Peregrine Honig

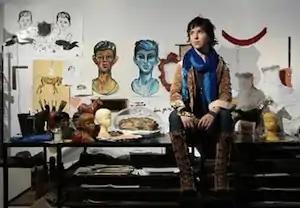
Peregrine Honig

Peregrine Honig is an American artist. Honig's work is concerned with the relationship between pop culture, sexual vulnerability, social anxieties, the ethics of luxury, and trends in consumerism.